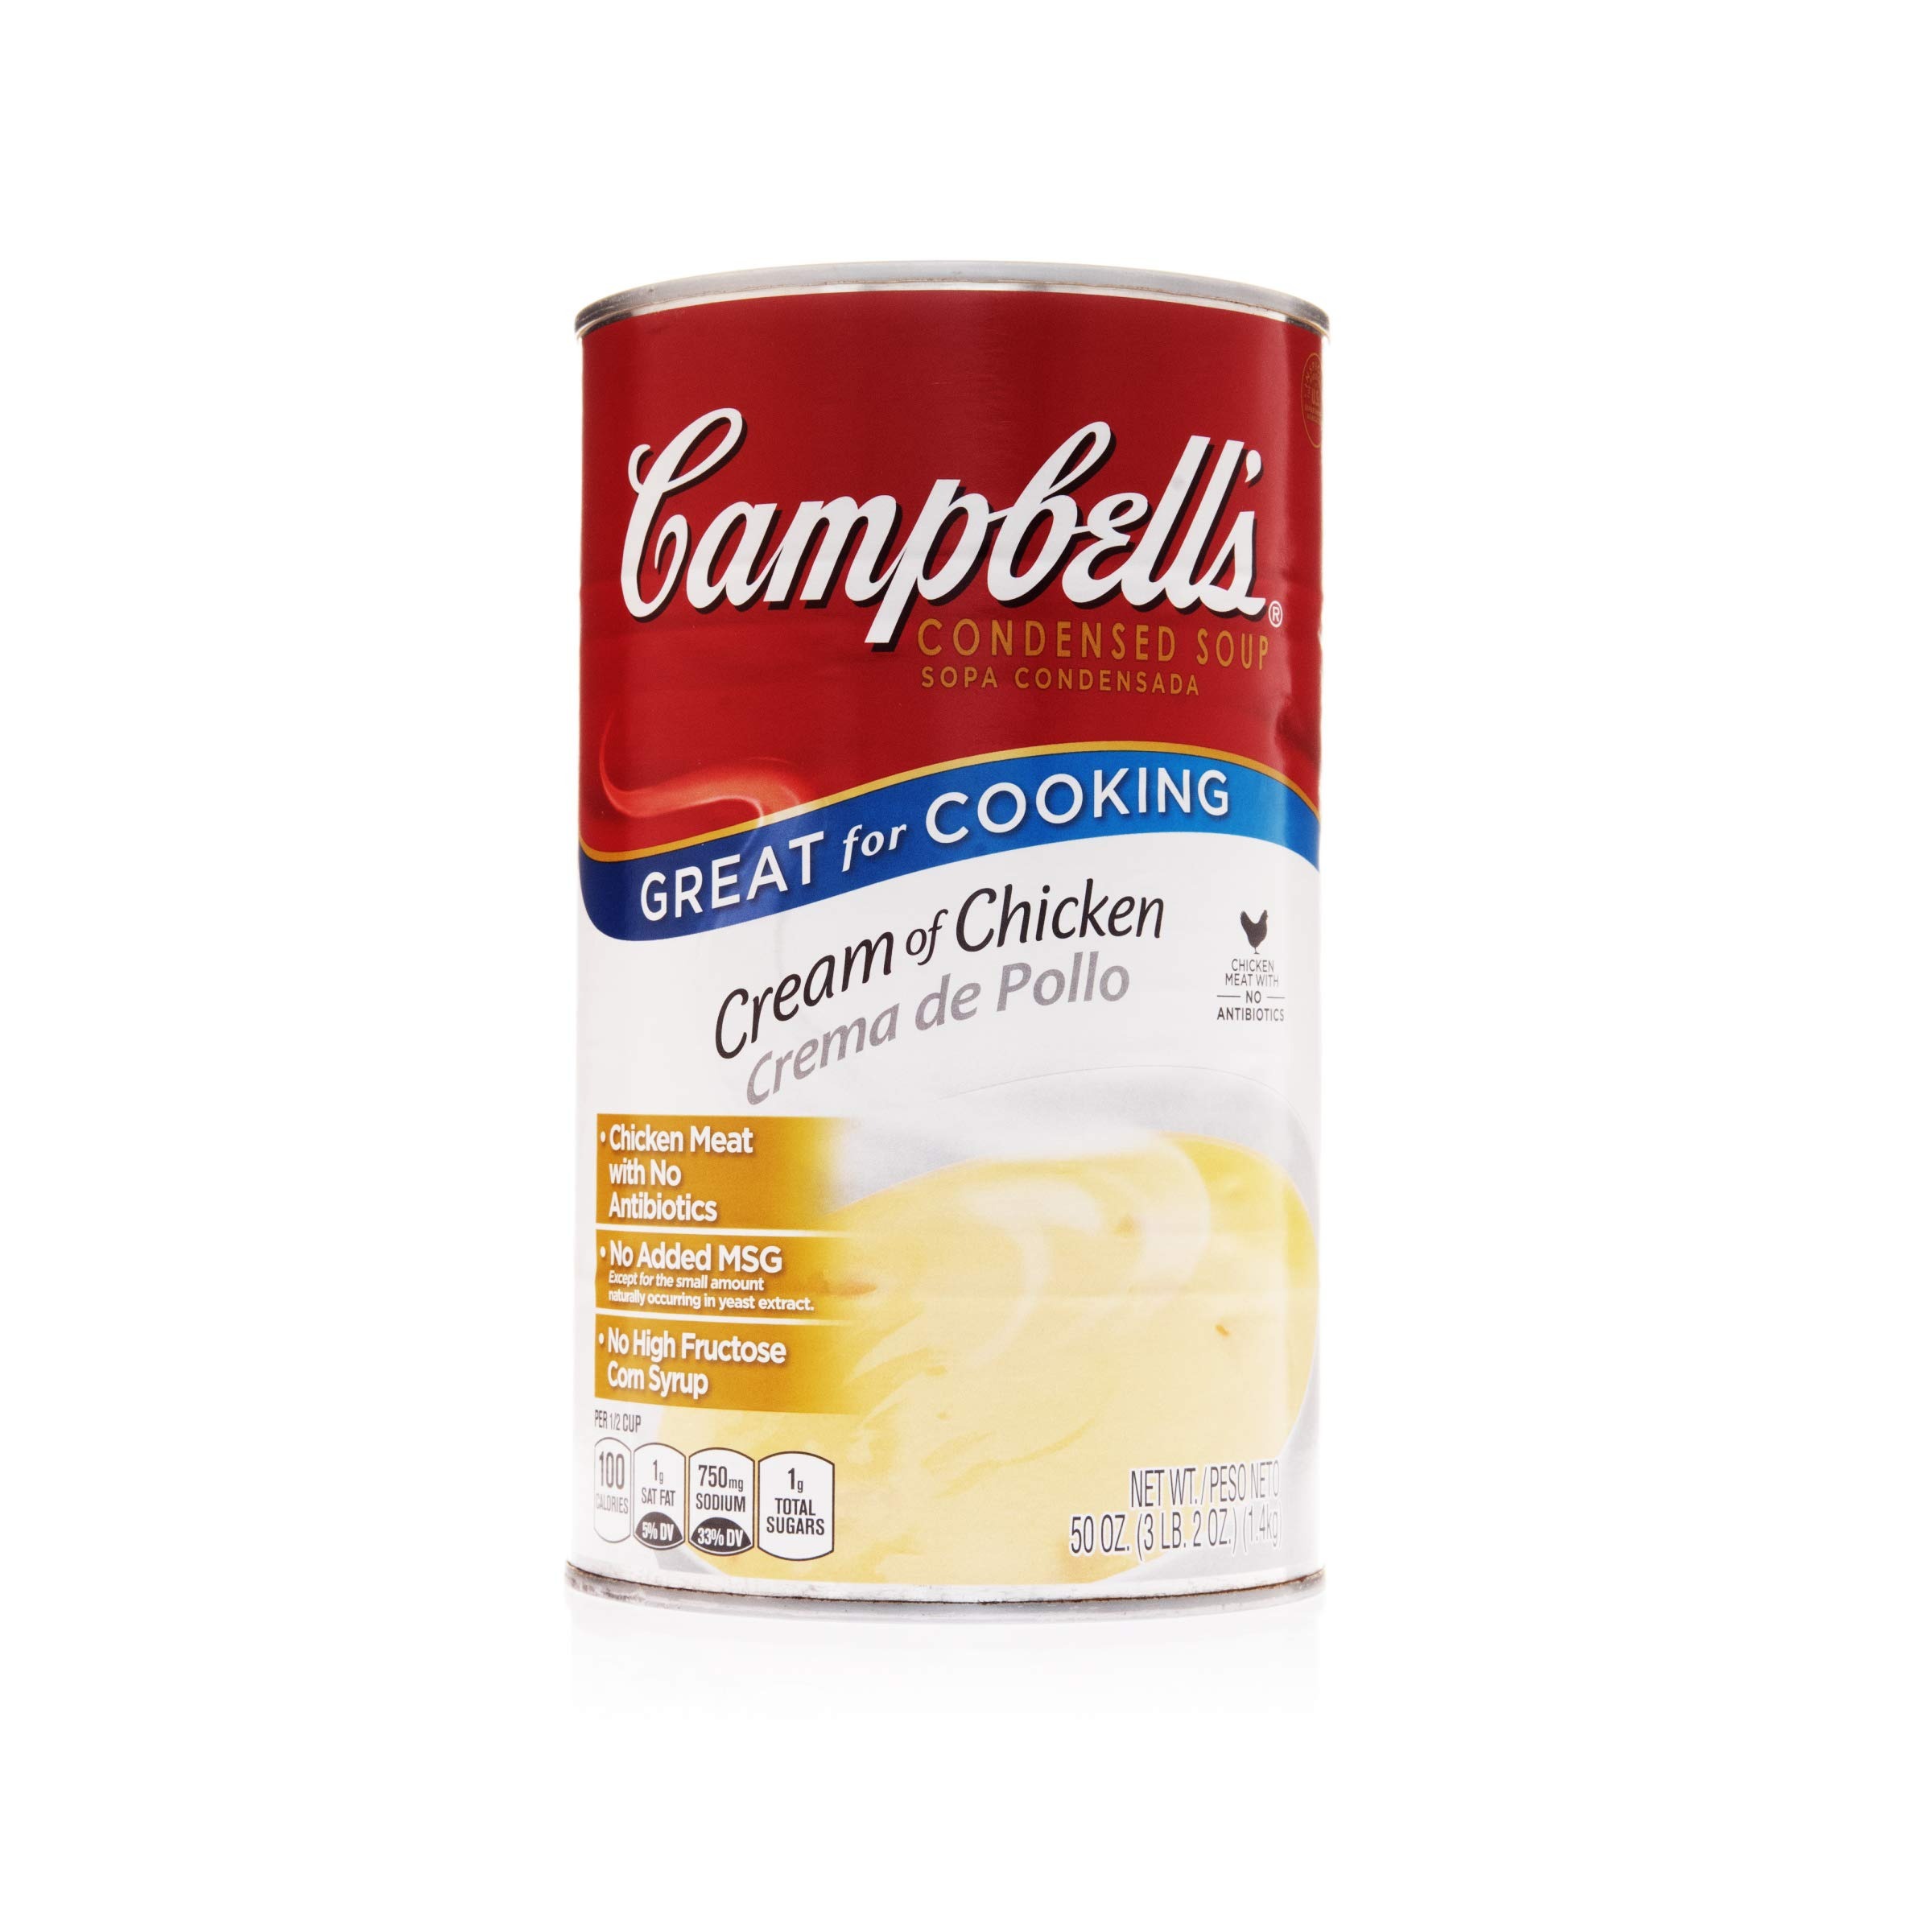
Item Name: Campbell's Classic Condensed Cream of Soup, Chicken, 50 Ounce (Pack of 12)
Bullet Point 1: FOODSERVICE ITEM: A rich and comforting recipe of tender cuts of chicken in a creamy chicken stock base.
Bullet Point 2: SIMPLE PREPARATION: A good partner puts in the prep work for you. Just add the appropriate amount of water, then simmer and serve for a deliciously filling soup in an instant. For a creamier result, combine half portions of milk and water.
Bullet Point 3: VERSATILE STAPLE: It's excellent as is, you can add your favorite ingredients to make this soup your own or you can use as a base to one of your signature creations.
Bullet Point 4: MENU INSPIRATION: List this savory soup on your appetizer menu or feature as a lunch special with a seasonal salad. Add a small cup as a side with a burger or a chicken sandwich instead of fries or chips.
Bullet Point 5: NUTRITION MATTERS: Each serving of Cream of Chicken Soup is low in calories and contains 0 trans fats, making it a wholesome option you can feel good about serving to your customers.
Bullet Point 6: Allergen information: gluten
Value: 600.0
Unit: Ounce

Price: 91.995